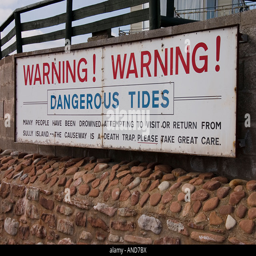
mainland sign warning of potentially lethal tides